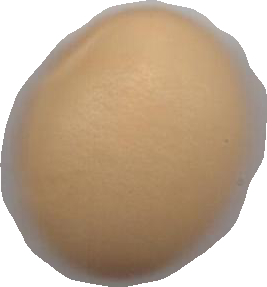
Variety: Dega